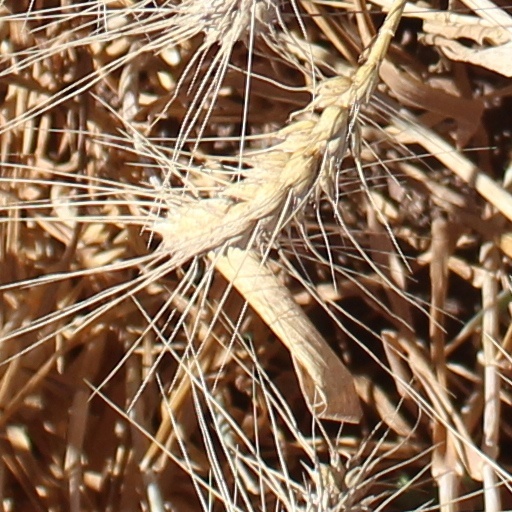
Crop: wheat